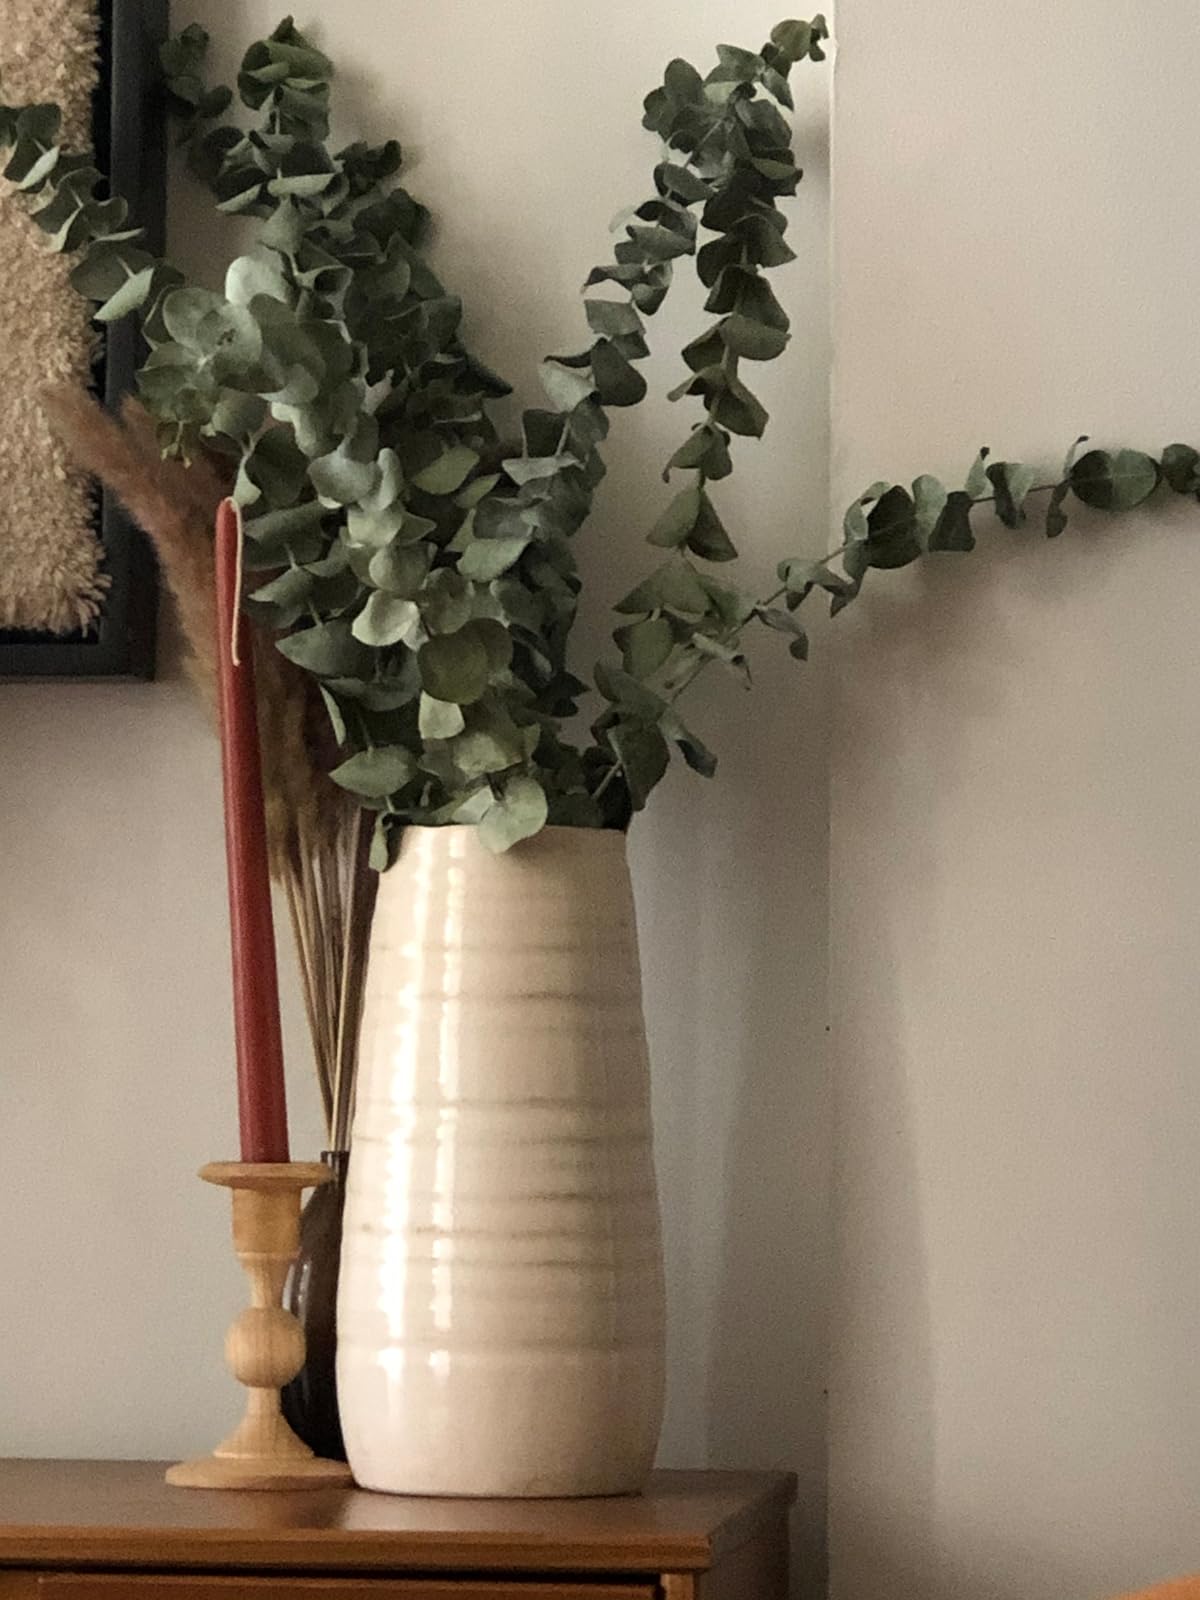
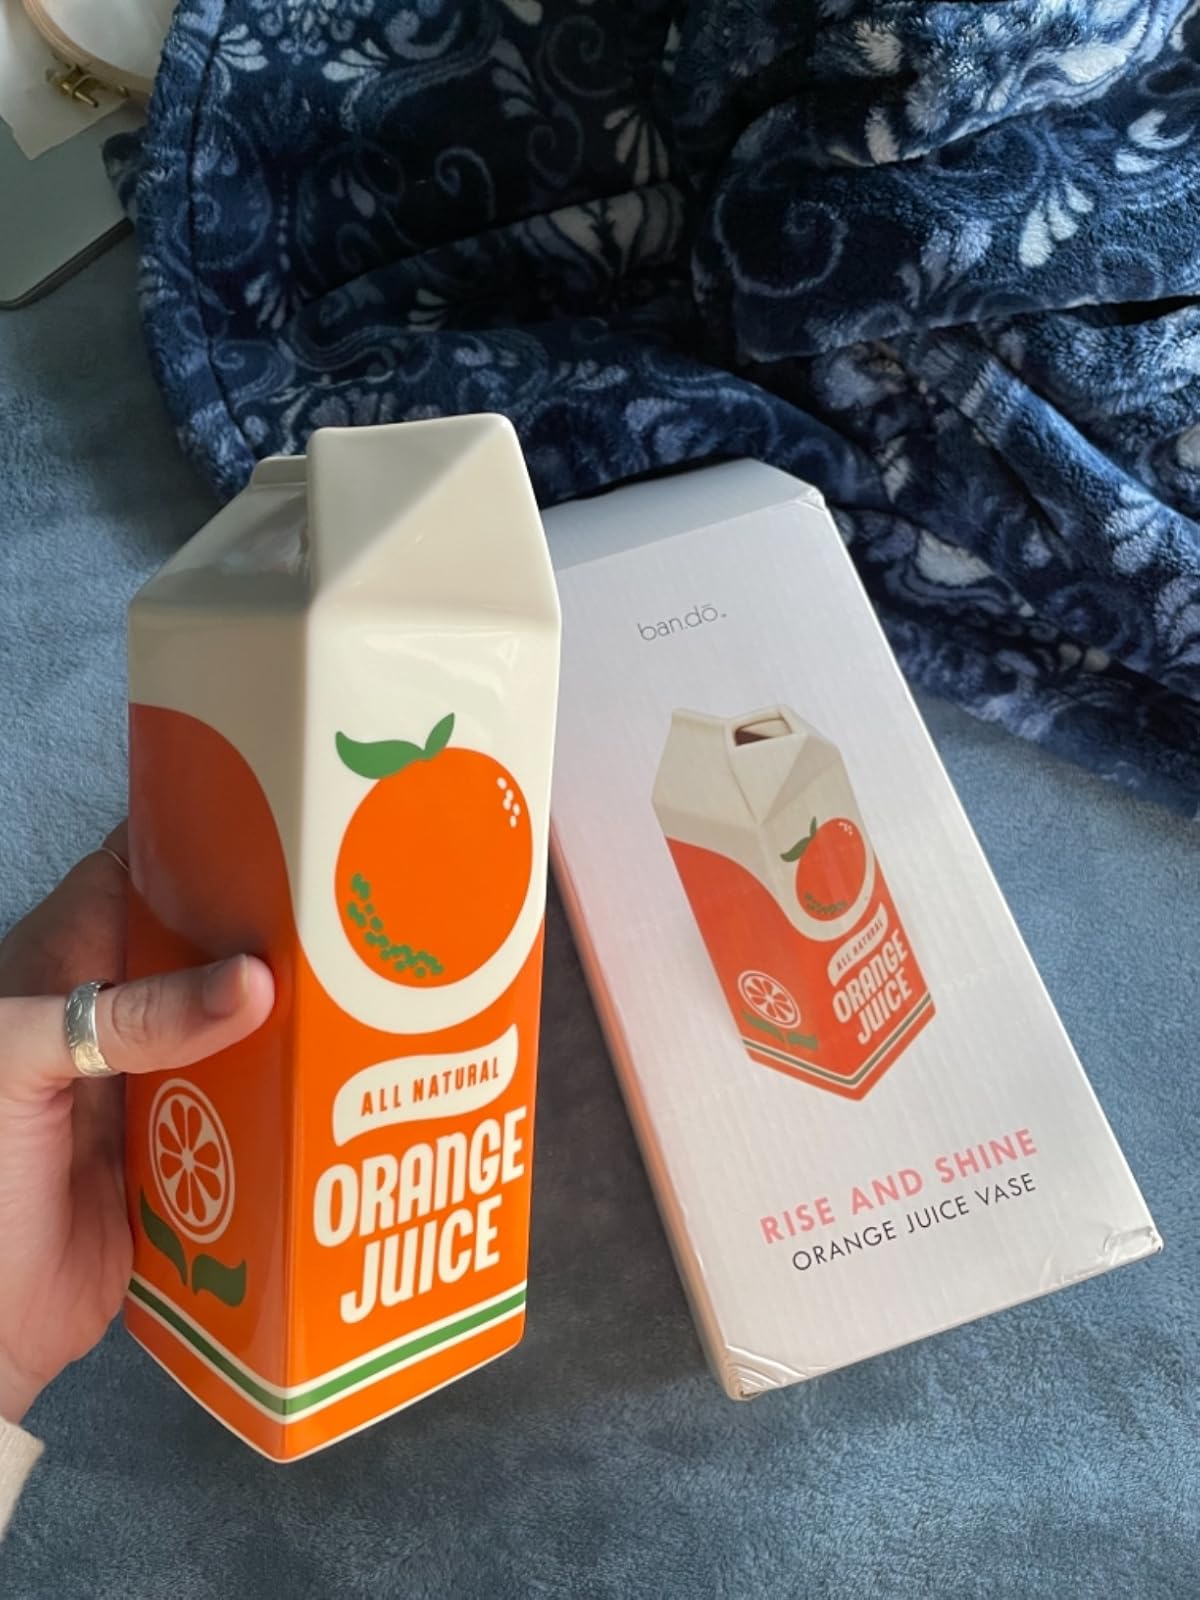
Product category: vase
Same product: no